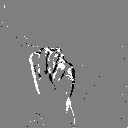
ASL letter: m